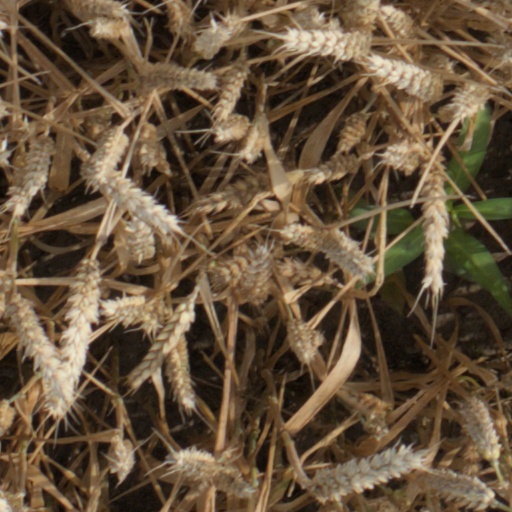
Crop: wheat